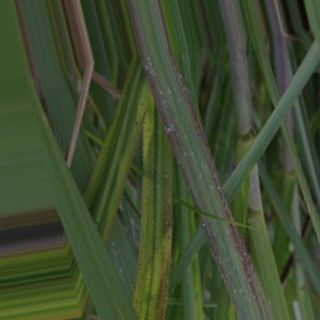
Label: sugarcane_bacterial_blight